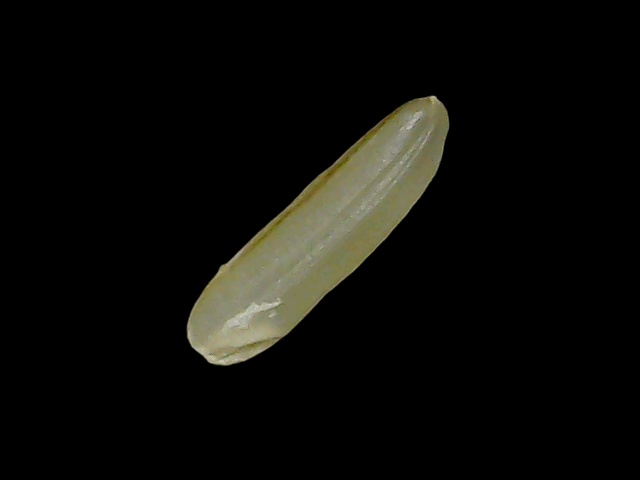
Rice variety: Binadhan19